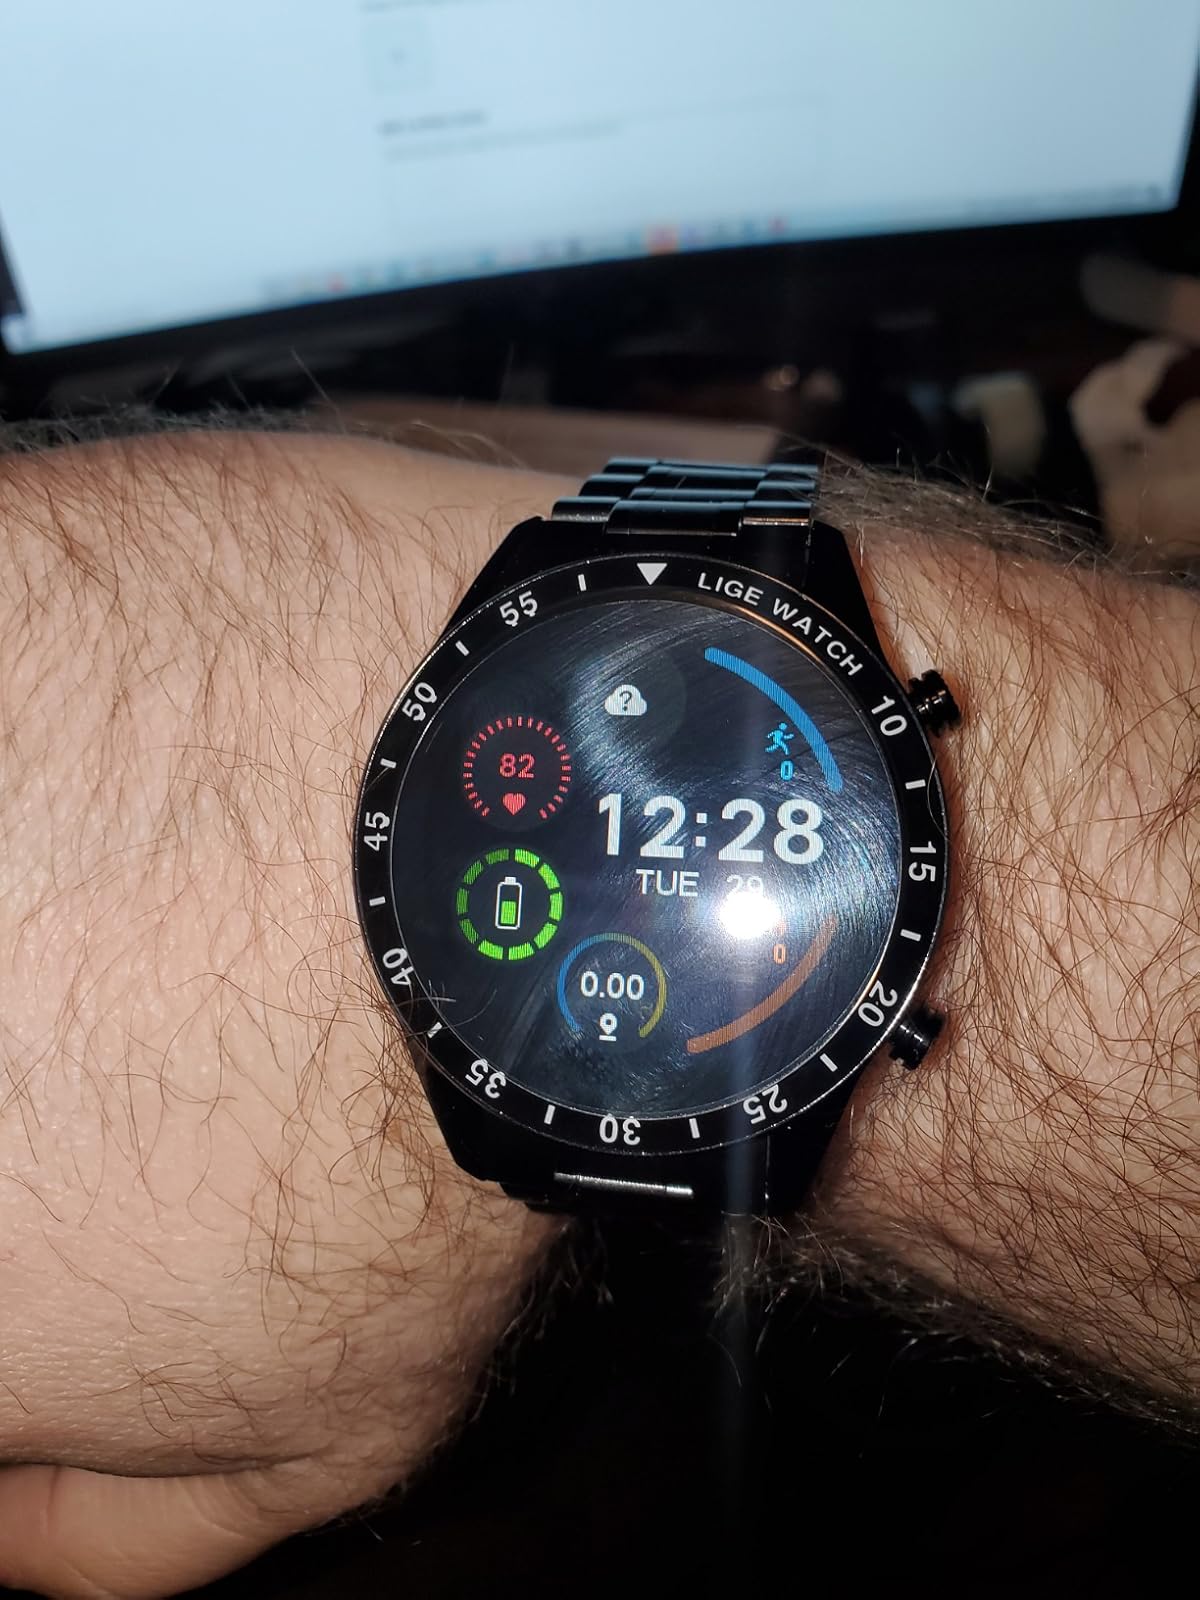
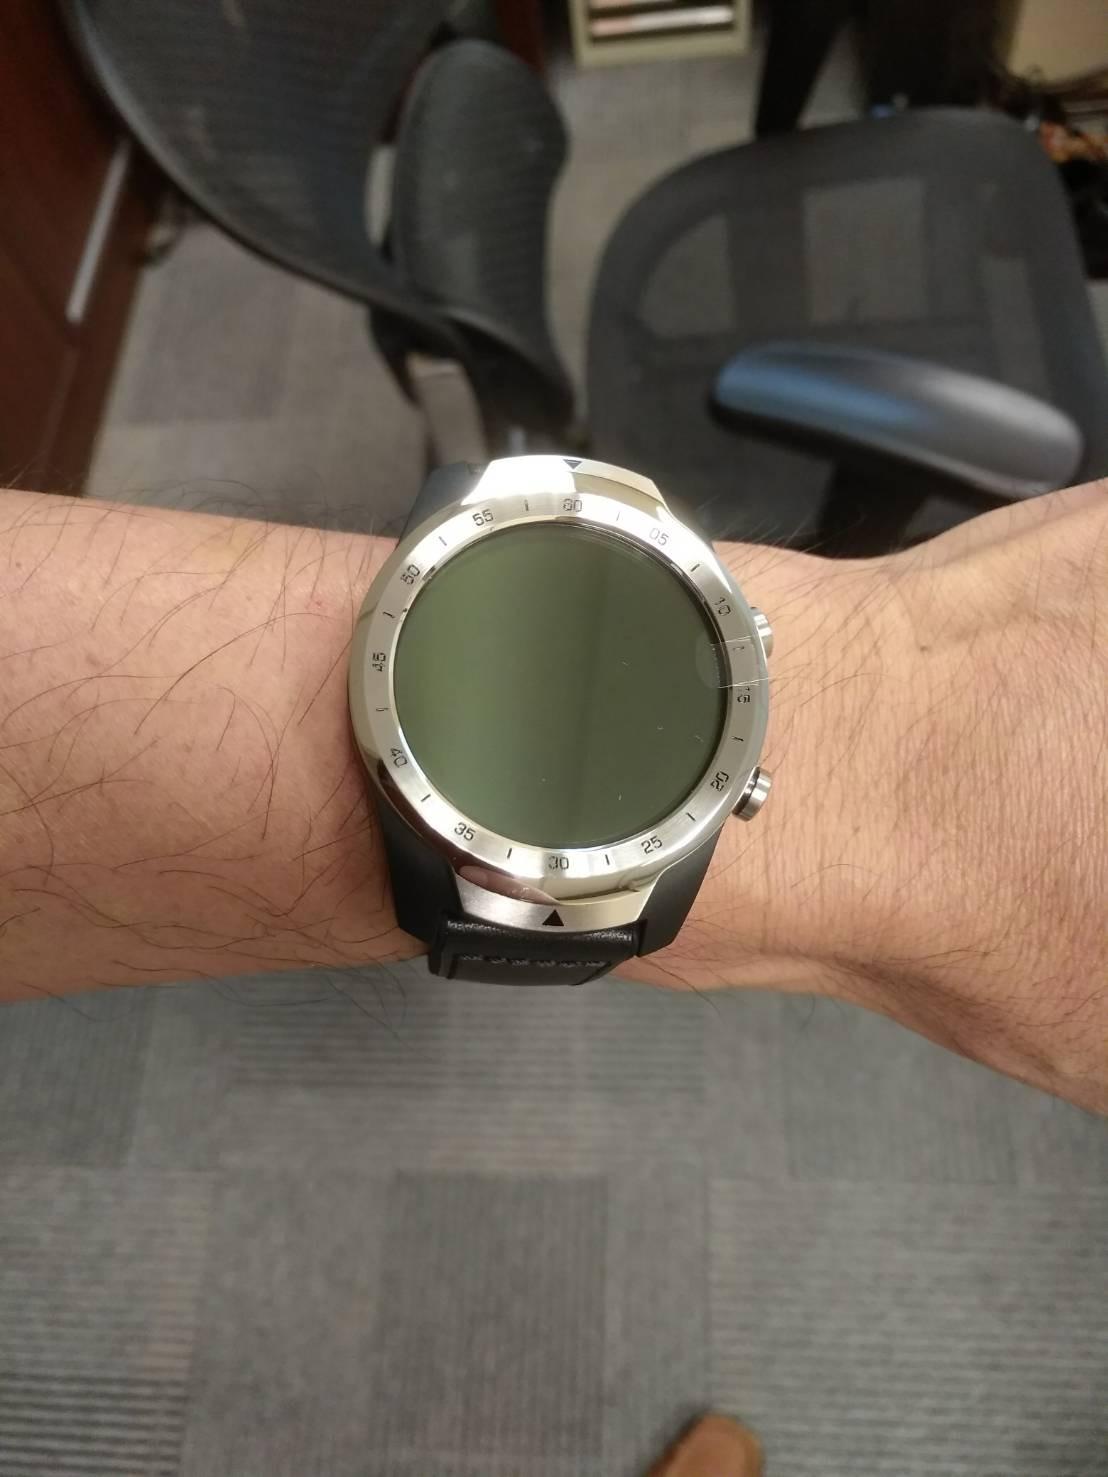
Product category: smartwatch
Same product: no